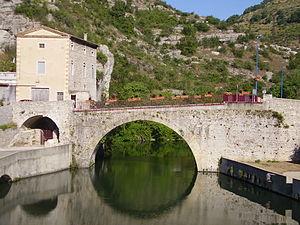
Pont romain sur l'Ouvèze au Pouzin, en Ardèche. Vue générale depuis l'est (aval).
Le pont romain du Pouzin est un ouvrage d'art certainement construit au début du IIᵉ siècle et situé au Pouzin, en Ardèche.
Le Pouzin est une commune française située dans le département de l'Ardèche en région Auvergne-Rhône-Alpes.